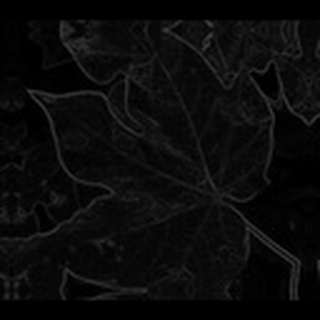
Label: cotton_target_spot